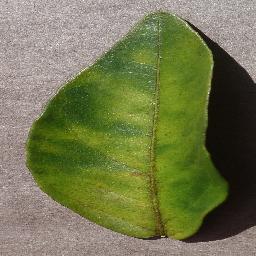
Label: Orange___Haunglongbing_(Citrus_greening)